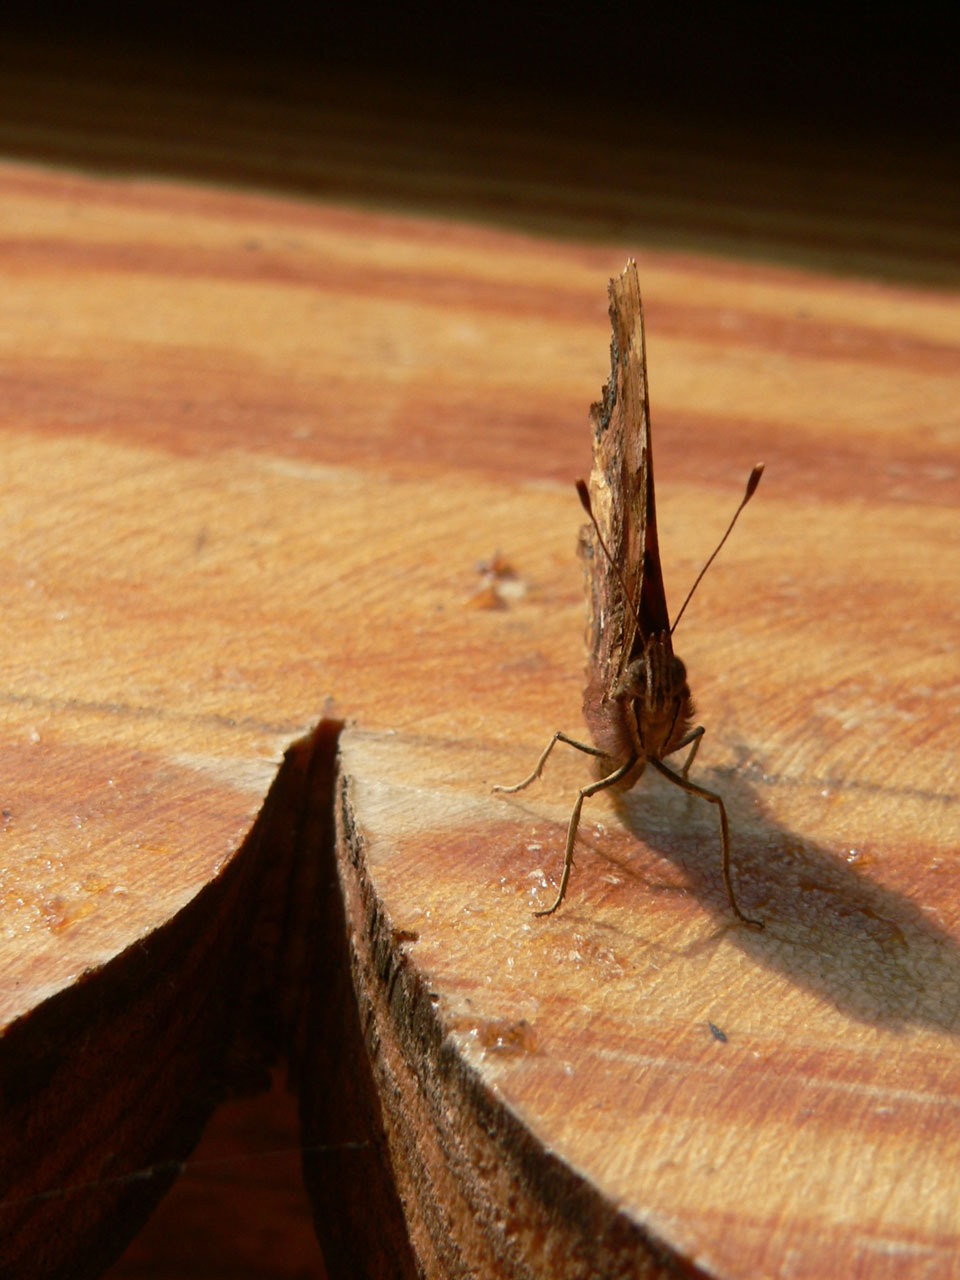
wing, wood, leaf, insect, butterfly, fauna, invertebrate, close up, macro photography